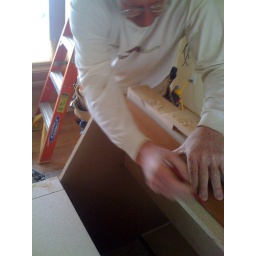
Dennis cutting in the keyboard drawer